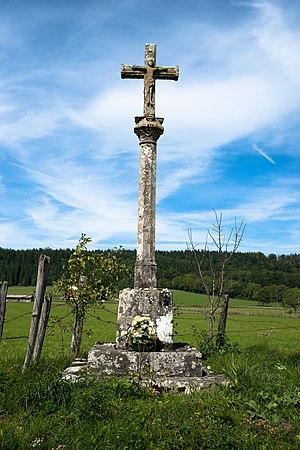
Croix Maury This building is indexed in the Base Mérimée, a database of architectural heritage maintained by the French Ministry of Culture,
Houtaud est une commune française située dans le département du Doubs en région Bourgogne-Franche-Comté.
La Croix Maury est une croix du XVIᵉ siècle située sur la commune d'Houtaud dans le département français du Doubs.
Cet article recense les monuments historiques du Doubs, à l'exclusion de ceux de Besançon et Montbéliard qui font l'objet de deux articles séparés.